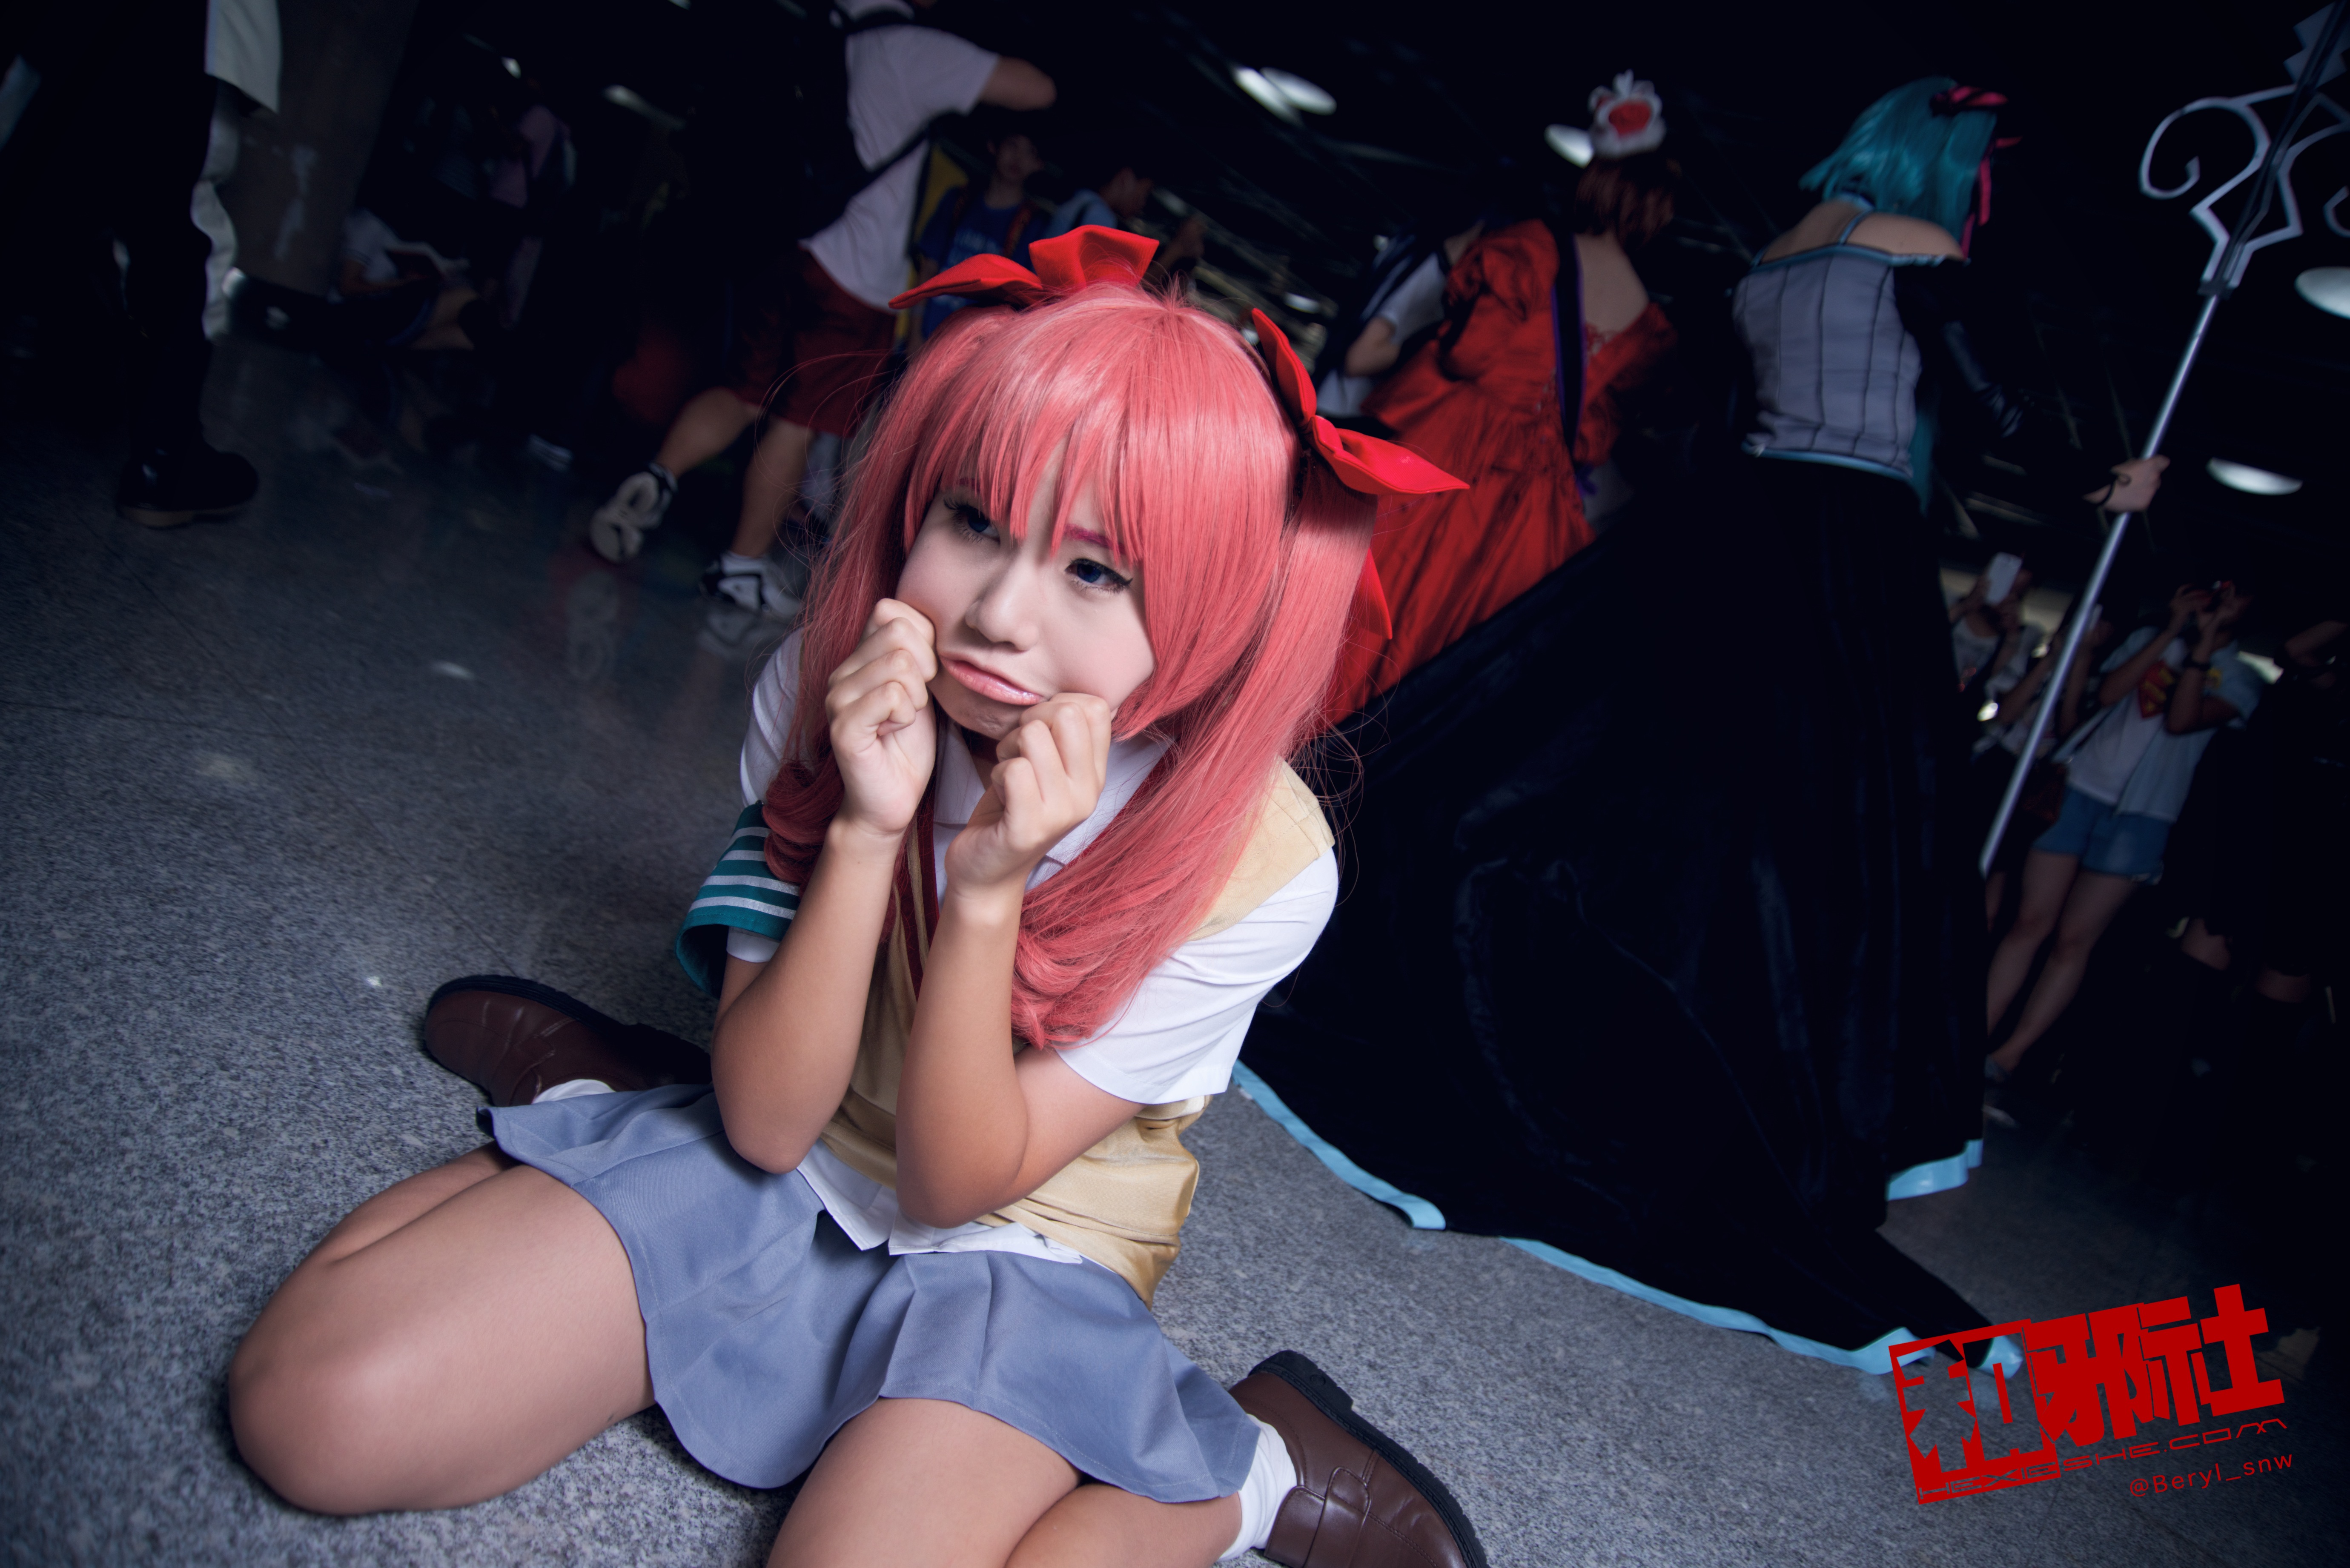
girl, cute, clothing, cosplay, girls, canton, costume, china, anime, comic, comiccon, guangzhou, acg, cos, nightclub